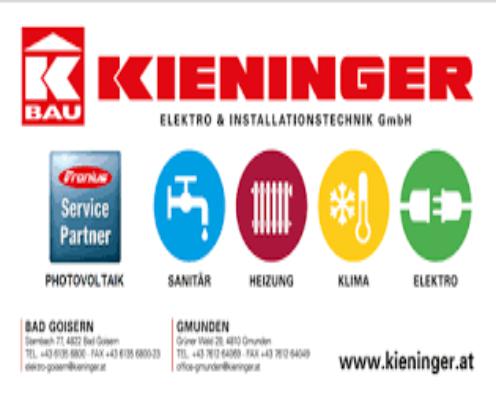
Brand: Kieninger
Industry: Necessities